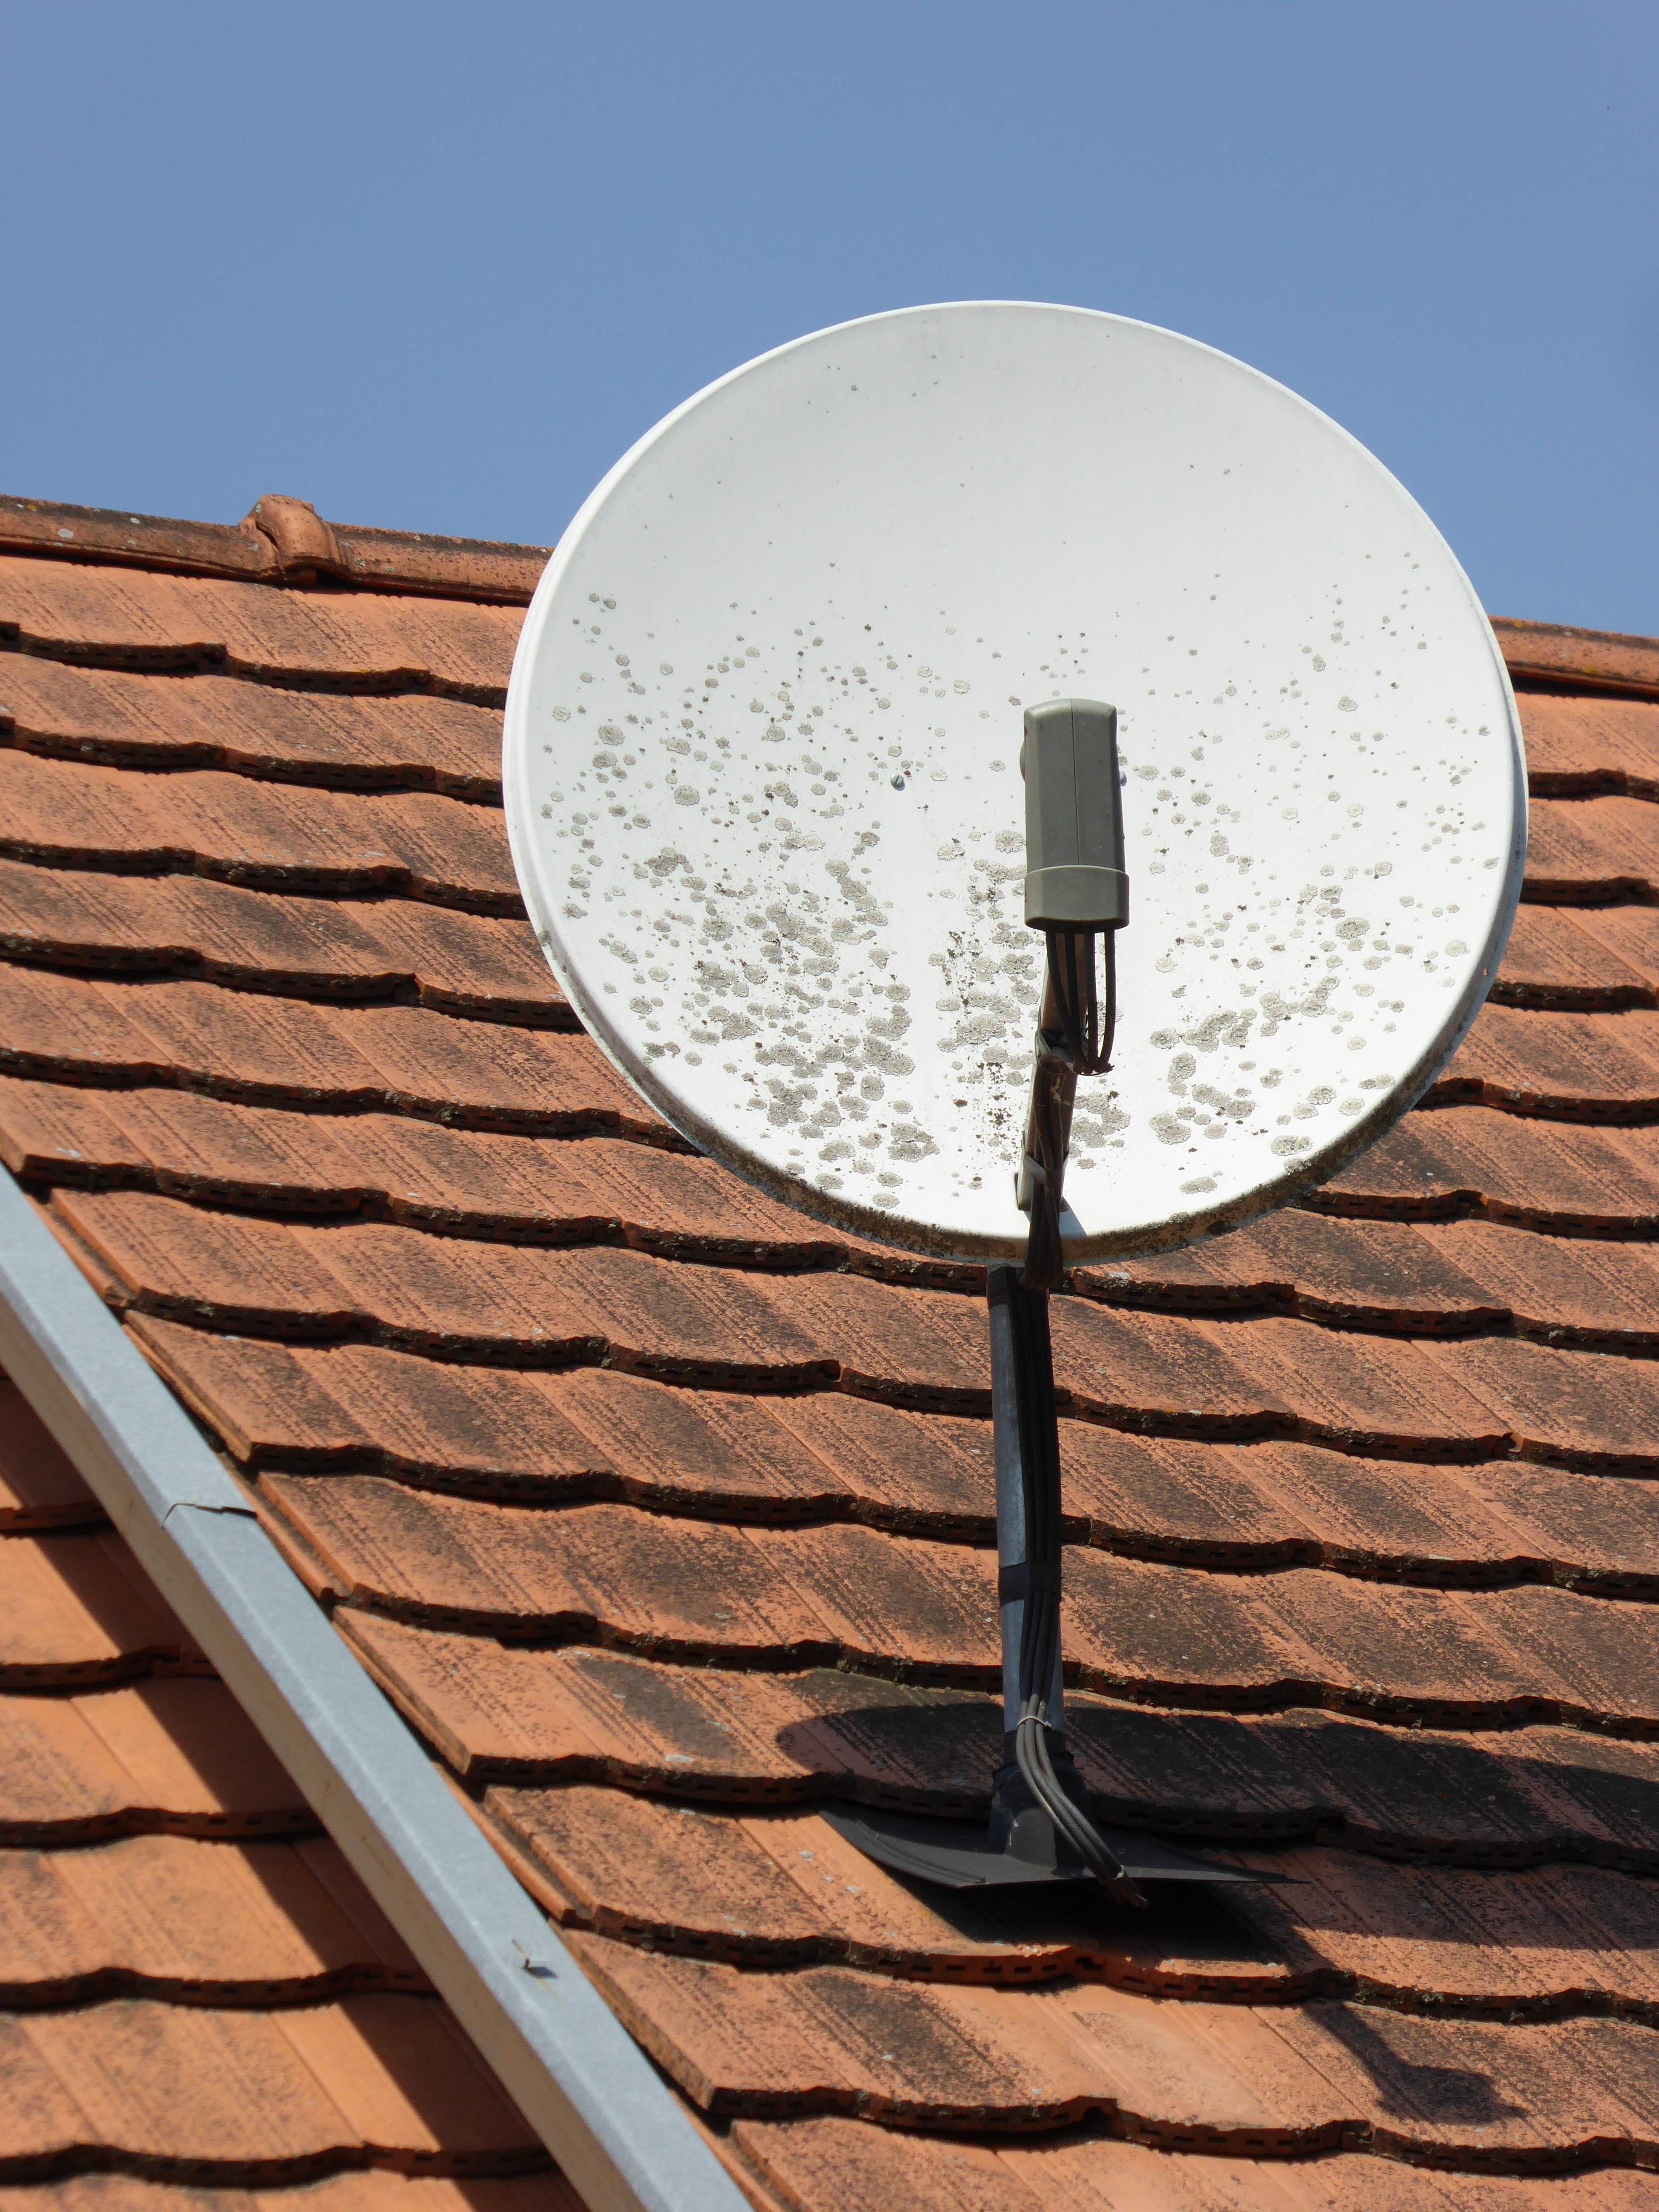
wood, roof, wall, antenna, ceiling, tv, lighting, circle, satellite dish, assembly, reception, watch tv, transmitter, outdoor structure